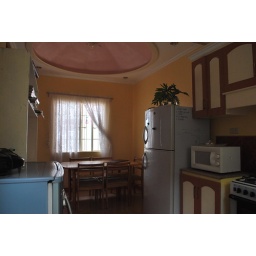
notice the pink dome over the dining table